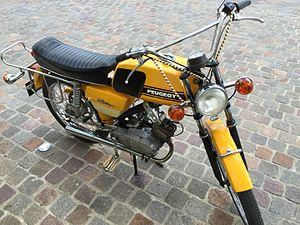
Peugeot TSR BB Rallye 1963
Le BB est un cyclomoteur de marque Peugeot lancé en France en 1956 et qui termina sa carrière au début des années 1970.
La Mobylette est à l'origine un modèle et une marque déposée de cyclomoteur de chez Motobécane
Un cyclomoteur est une catégorie règlementaire de véhicules à deux ou trois roues motorisés de petite cylindrée. La plupart des pays ont une législation similaire et une appellation spécifique.